Malaussanne

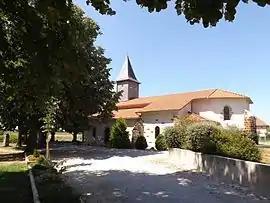
The church of Malaussane

Malaussanne is a commune in the Pyrénées-Atlantiques department in south-western France.